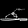
Label: Sandal